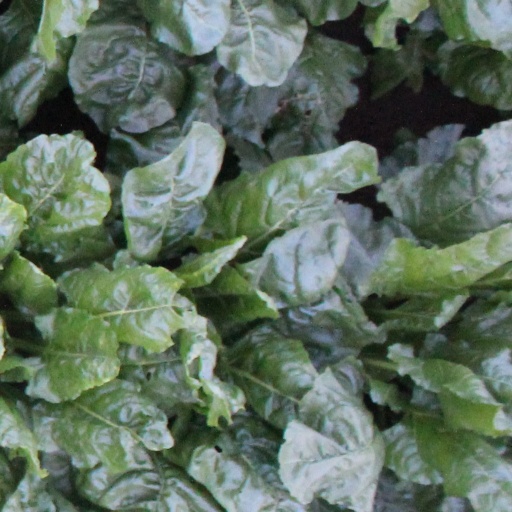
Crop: sugar beet